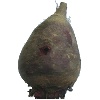
Label: beetroot